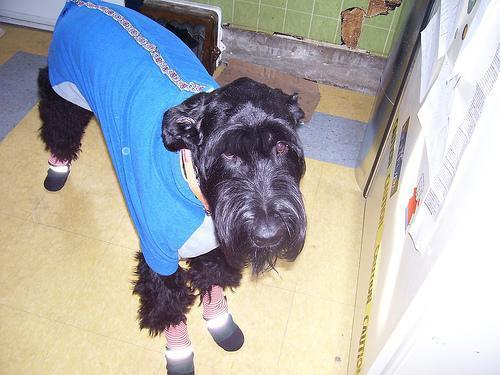
giant_schnauzer